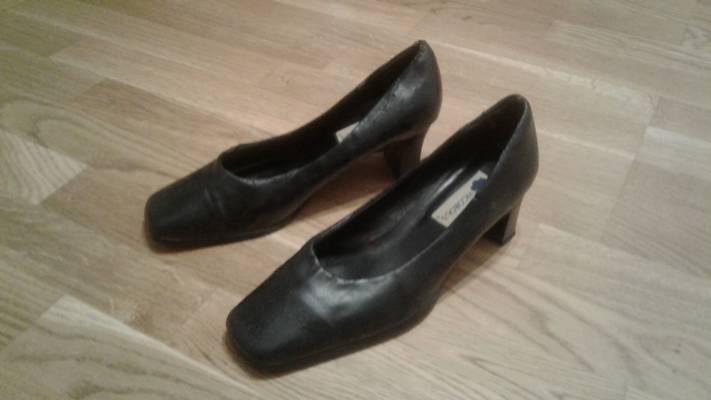
Waste category: clothes